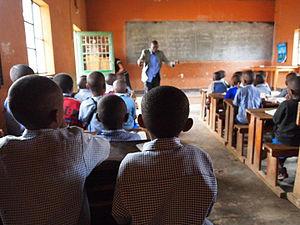
Un enfant est un jeune être humain en cours de développement et dépendant de ses parents ou d’autres adultes. L'organisation mondiale de la santé définit l'enfance comme la période de la vie humaine allant de la naissance à 18 ans. Cependant la définition de l'enfance peut différer quelque peu selon les disciplines qui traitent du sujet. Droit, psychologie, médecine, biologie ne fixent pas exactement les mêmes repères. Ainsi, elle commence, soit à la naissance, soit à l'âge de la parole. Elle se termine soit à l'adolescence avec l'entrée dans la puberté, soit à l'âge adulte et à l'âge légal de la majorité civile, âge légalement différent d'un pays à l'autre.